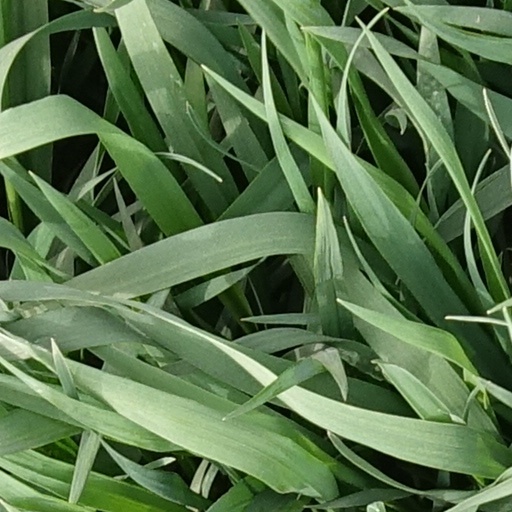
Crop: wheat